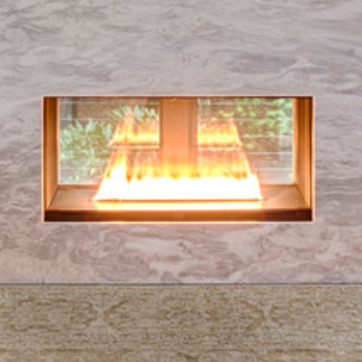
Material: other